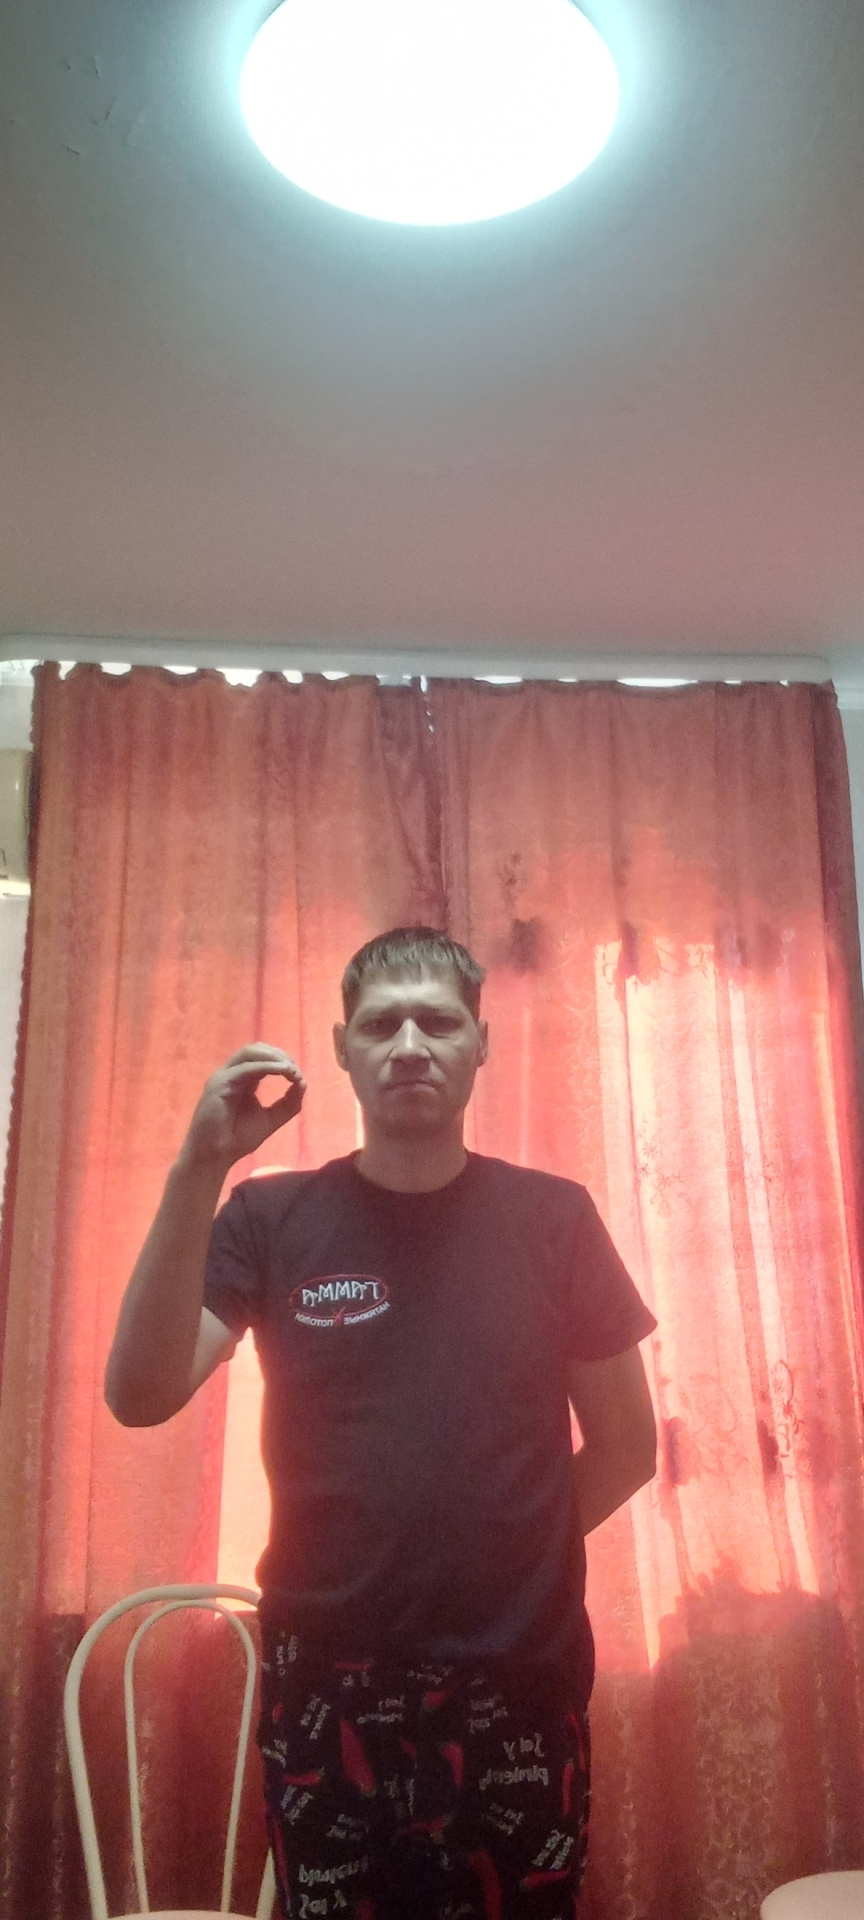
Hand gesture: grip